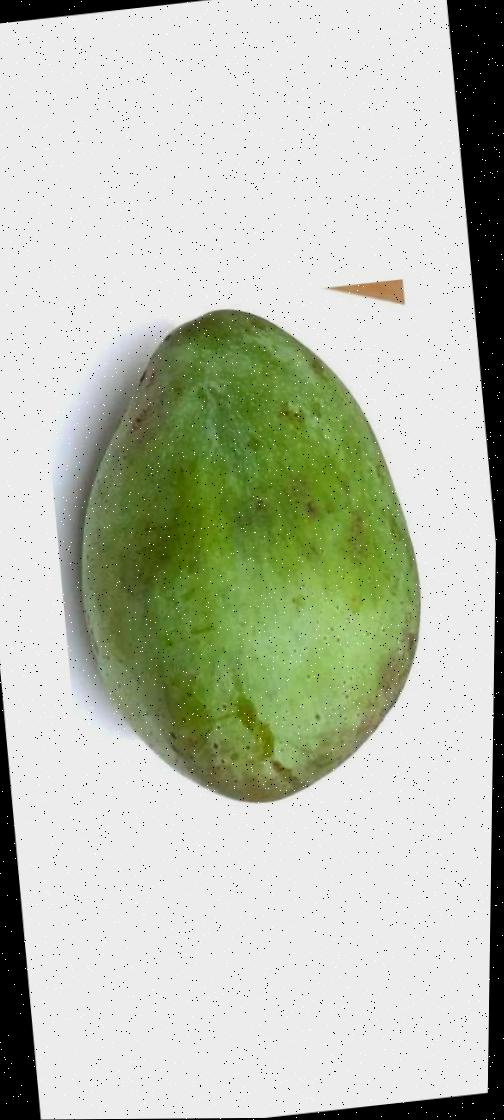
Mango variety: Fazli Classic